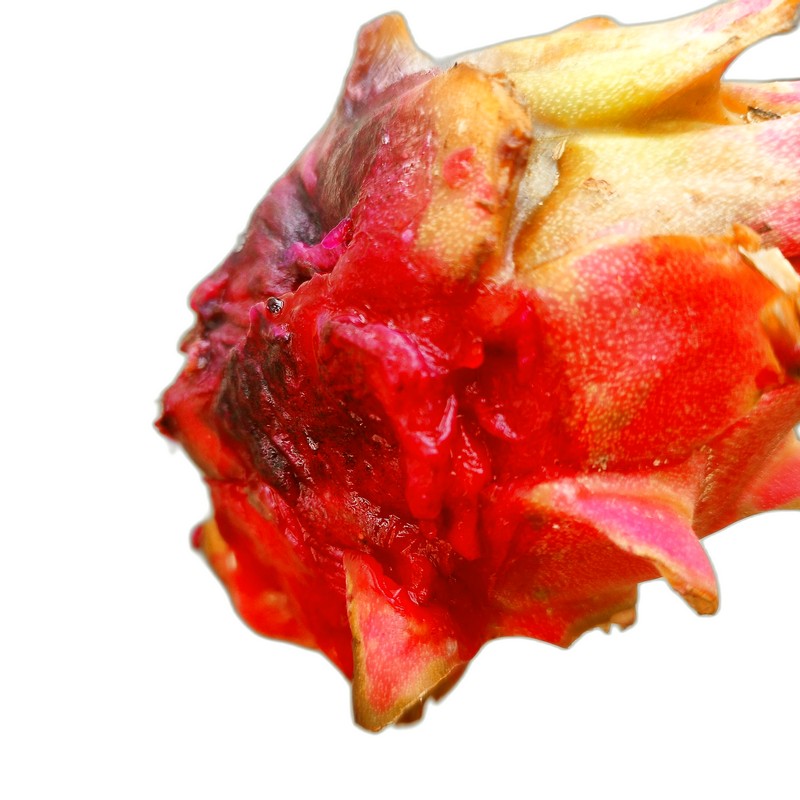
Label: Defect Dragon Fruit